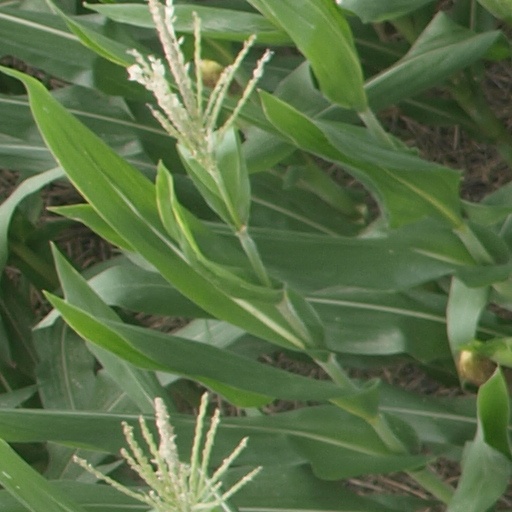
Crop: maize; corn